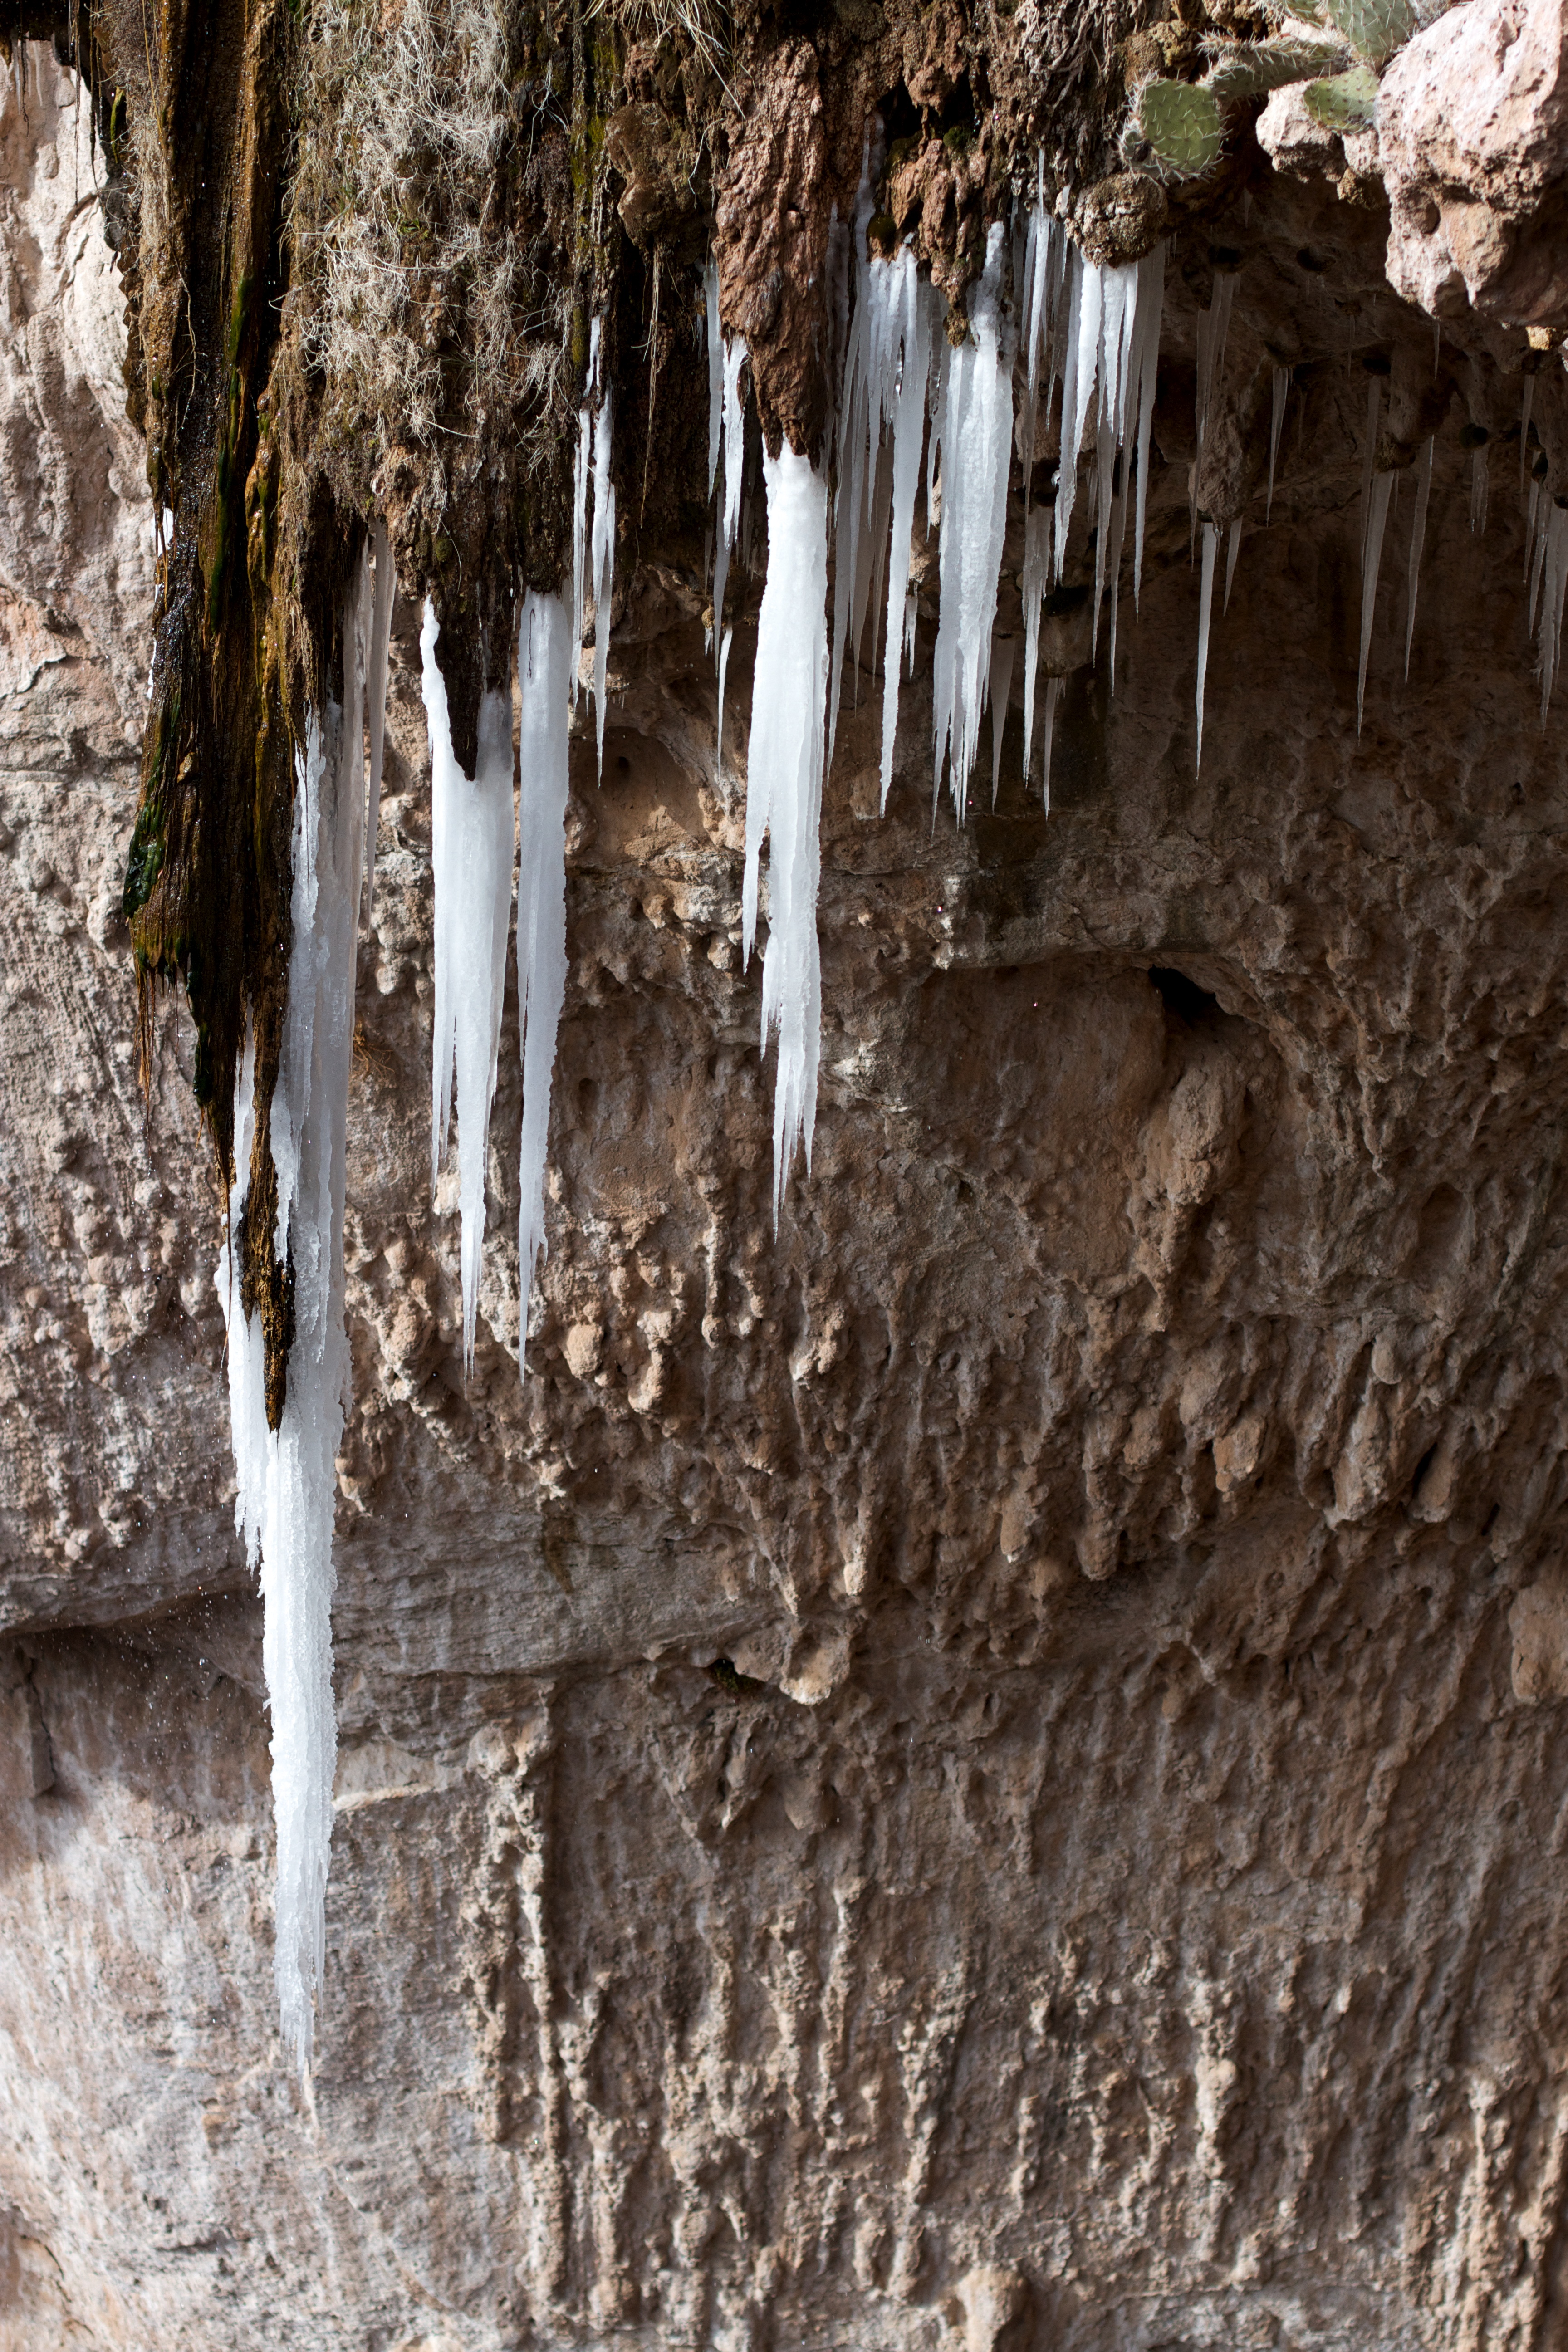
winter, formation, ice, cave, geology, icicle, stalagmite, stalactite